1968 Intercontinental Cup

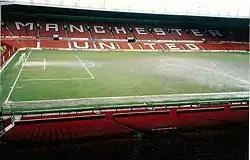
Old Trafford, home of Manchester United and the venue for the second leg

The match was highly publicised around the world. Three hundred Argentine fans made the trip to Manchester to see the match. The match generated over £50,000 (approximately £1.27 million in 2010), a record earning for any English club at the time. The most expensive tickets were priced at £3; the least expensive were at 10 shillings. The home crowd lined up outside the stadium to buy their tickets and waited up to five hours in the heavy rain.